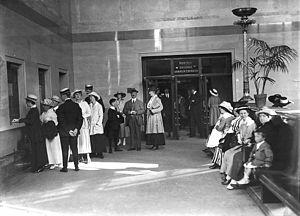
La gare de North Toronto est une gare ferroviaire ferrmée ontarienne à Toronto. Depuis 2003, elle sert de succursale de la Régie des alcools de l'Ontario.